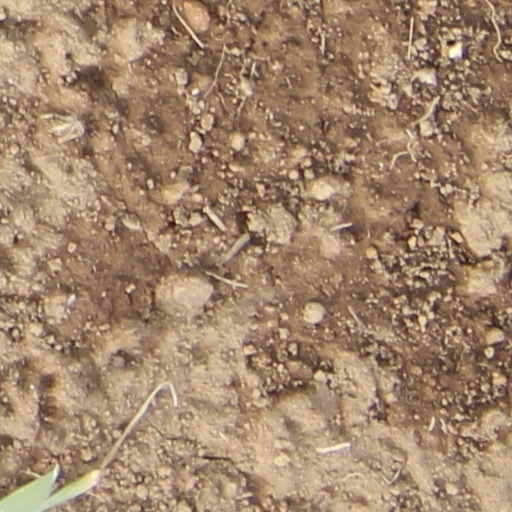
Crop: wheat